Hwang Jin Yi (film)

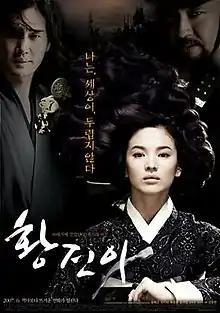
Poster to "Hwang Jin Yi" (2007)

Hwang Jin Yi is a 2007 South Korean biographical drama film directed by Chang Yoon-hyun. Based on Hong Seok-jung's 2002 novel "Hwangjini" (which won the Manhae Prize for Literature in 2004), the film is about the life of Hwang Jin-yi, the most famous courtesan (or "gisaeng") in Korean history, starring Song Hye-kyo in the title role.